Cuba–Greece relations

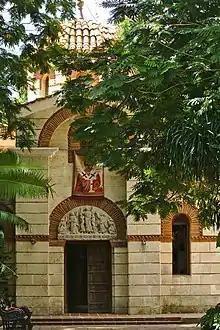
St. Nikolaos Greek Orthodox Church in Havana

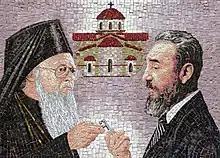
Mosaic depicting the handover of the keys by Fidel Castro to Patriarch Bartholomew

There are between 30 and 50 people of Greek descent in Cuba. They are located mostly in Havana, where there is a Greek embassy. In 2004, Cuba built its first church in 43 years, the St. Nikolaos Greek Orthodox Church in Old Havana. It serves Havana's estimated 8,000 Orthodox Christians, 50 of whom are Greek. Cuba's first Greek Orthodox church, Saints Constantine and Helen, was built in 1950 but was never used for church services. As of 2004, it remained the home of a children's theater company, despite diplomatic efforts by Giorgos Kostoulas, Greece's ambassador to Cuba, to return the church to its original purpose.